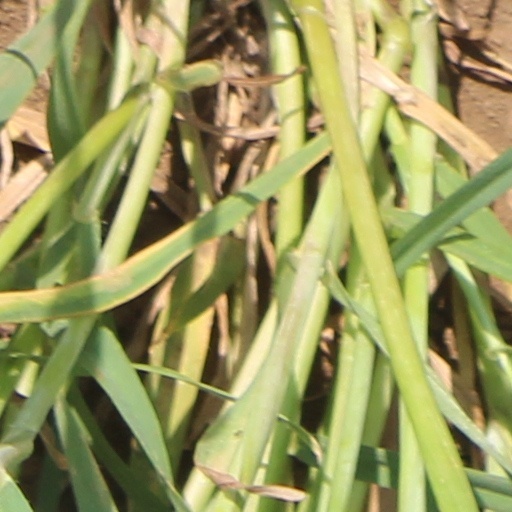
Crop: wheat